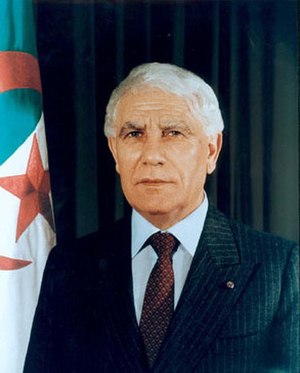
Algeriets præsidenter / Præsidenter
Dette er en liste over Algeriets præsidenter gennem tiden.